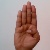
The image shows a hand gesture representing the letter 'B' in Indian Sign Language.